Super Spacefortress Macross (video game)

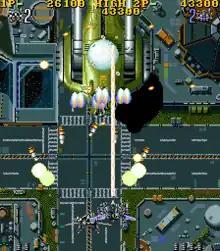
Gameplay screenshot.

"Super Spacefortress Macross" is a science fiction-themed vertical-scrolling shoot 'em up game that is part of the "Macross" series. The plot is based on the 1984 anime film "", in which the Zentradi alien race invaded the Solar System and waged a war against humanity. In response, the UN Spacy unveils the VF-1 Valkyrie, variable mecha fighters created via reverse-engineering of the alien technology obtained from the SDF-1 Macross, to confront the Zentradi.